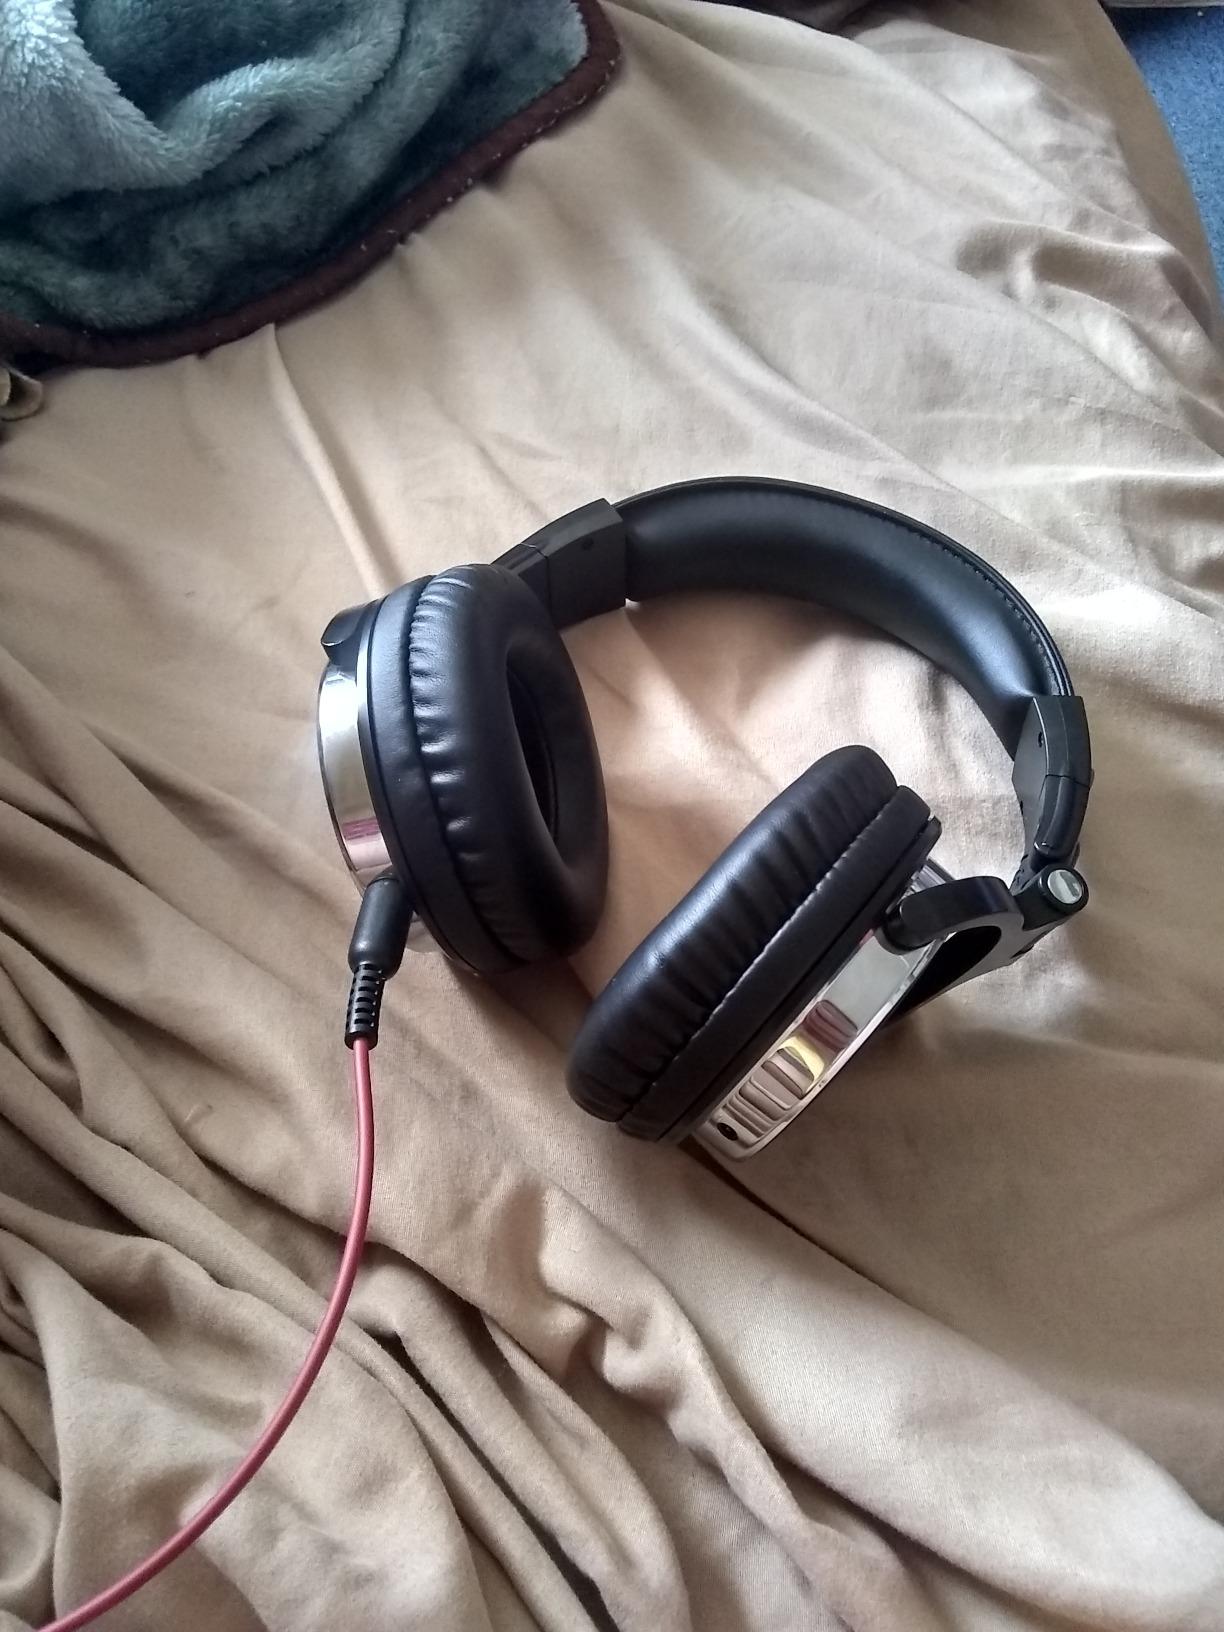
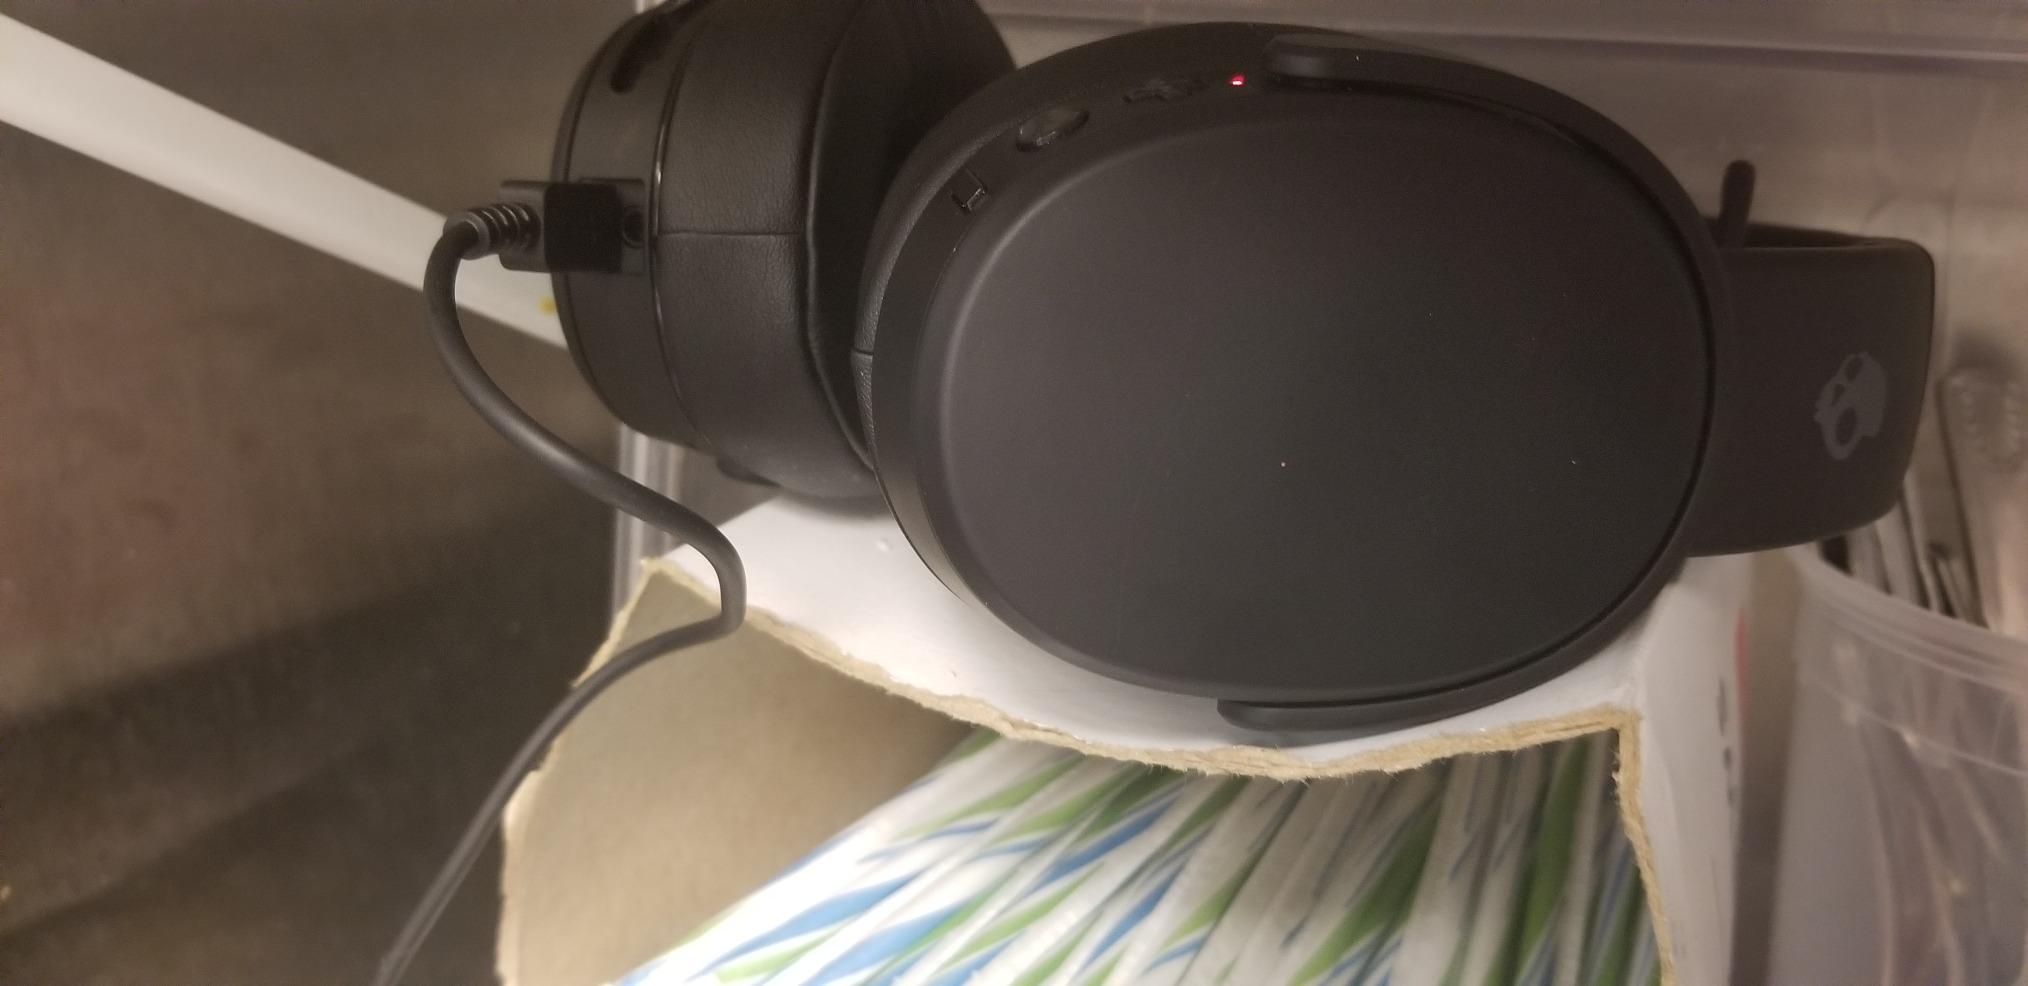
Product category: headphones
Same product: no